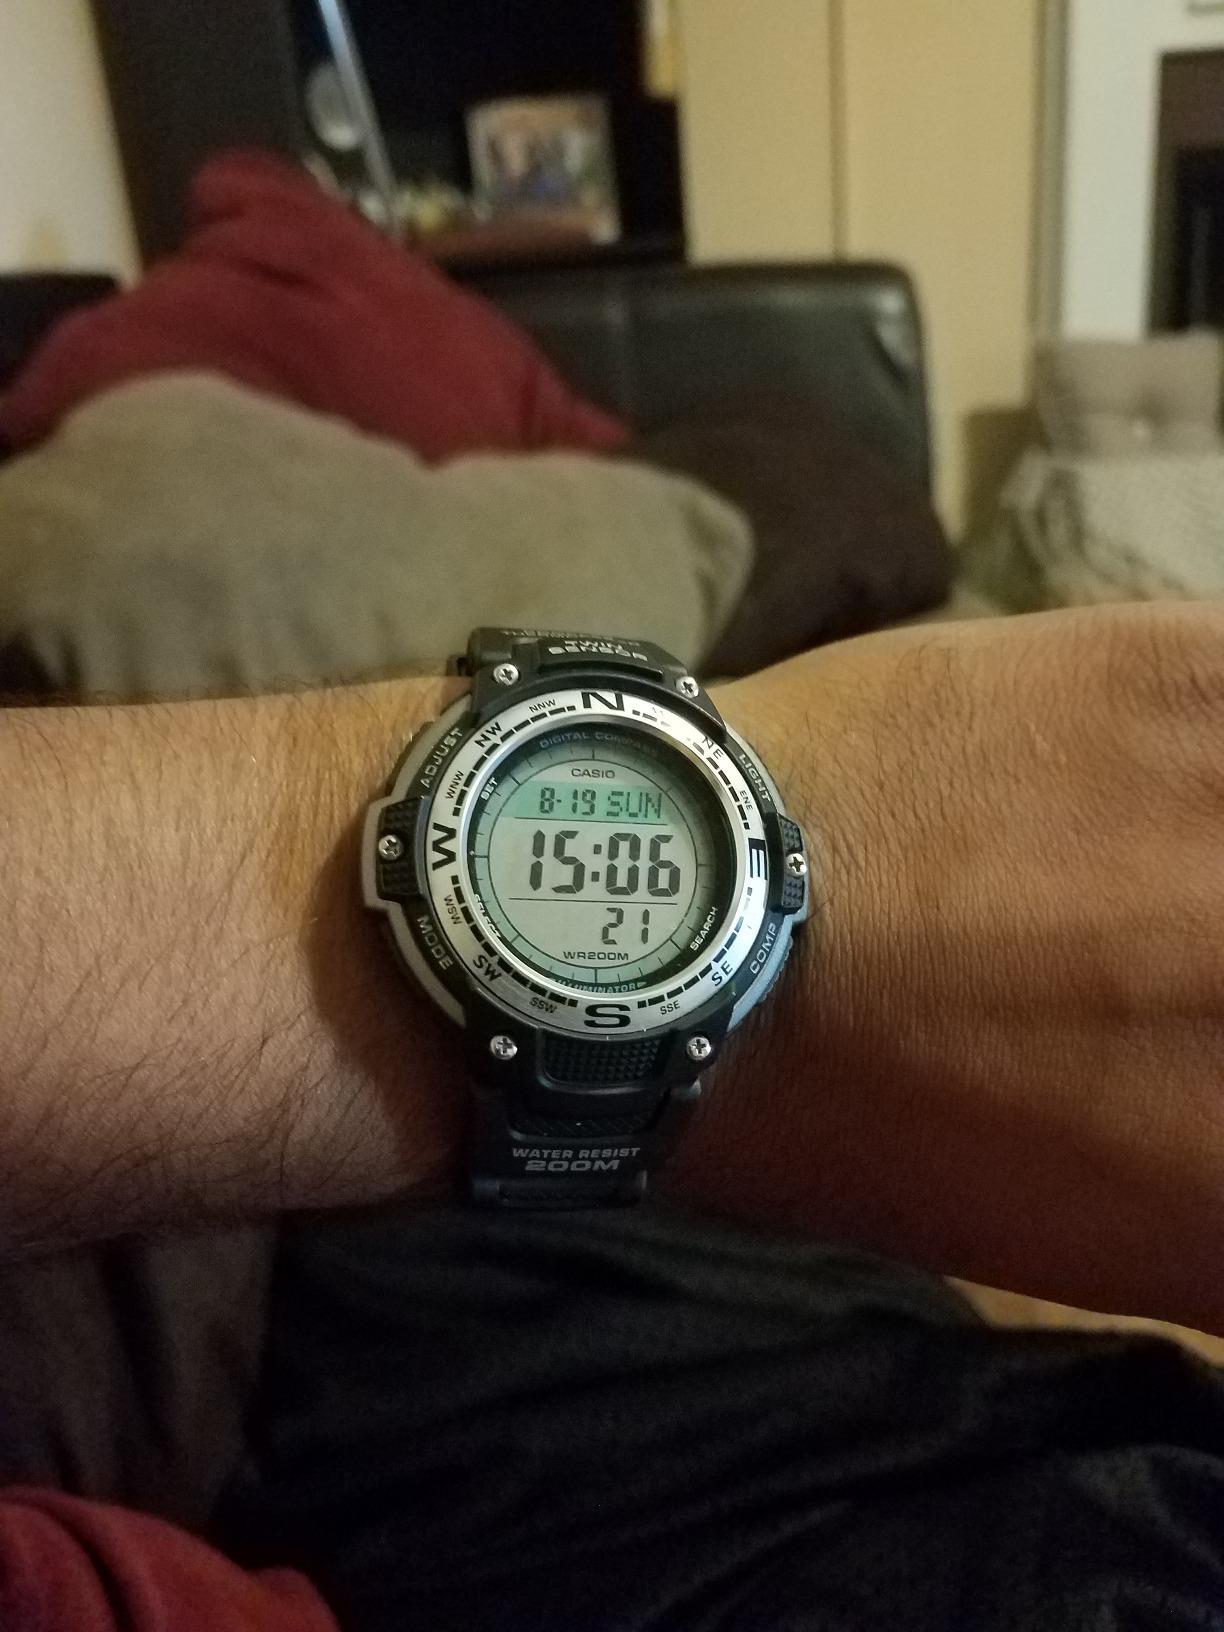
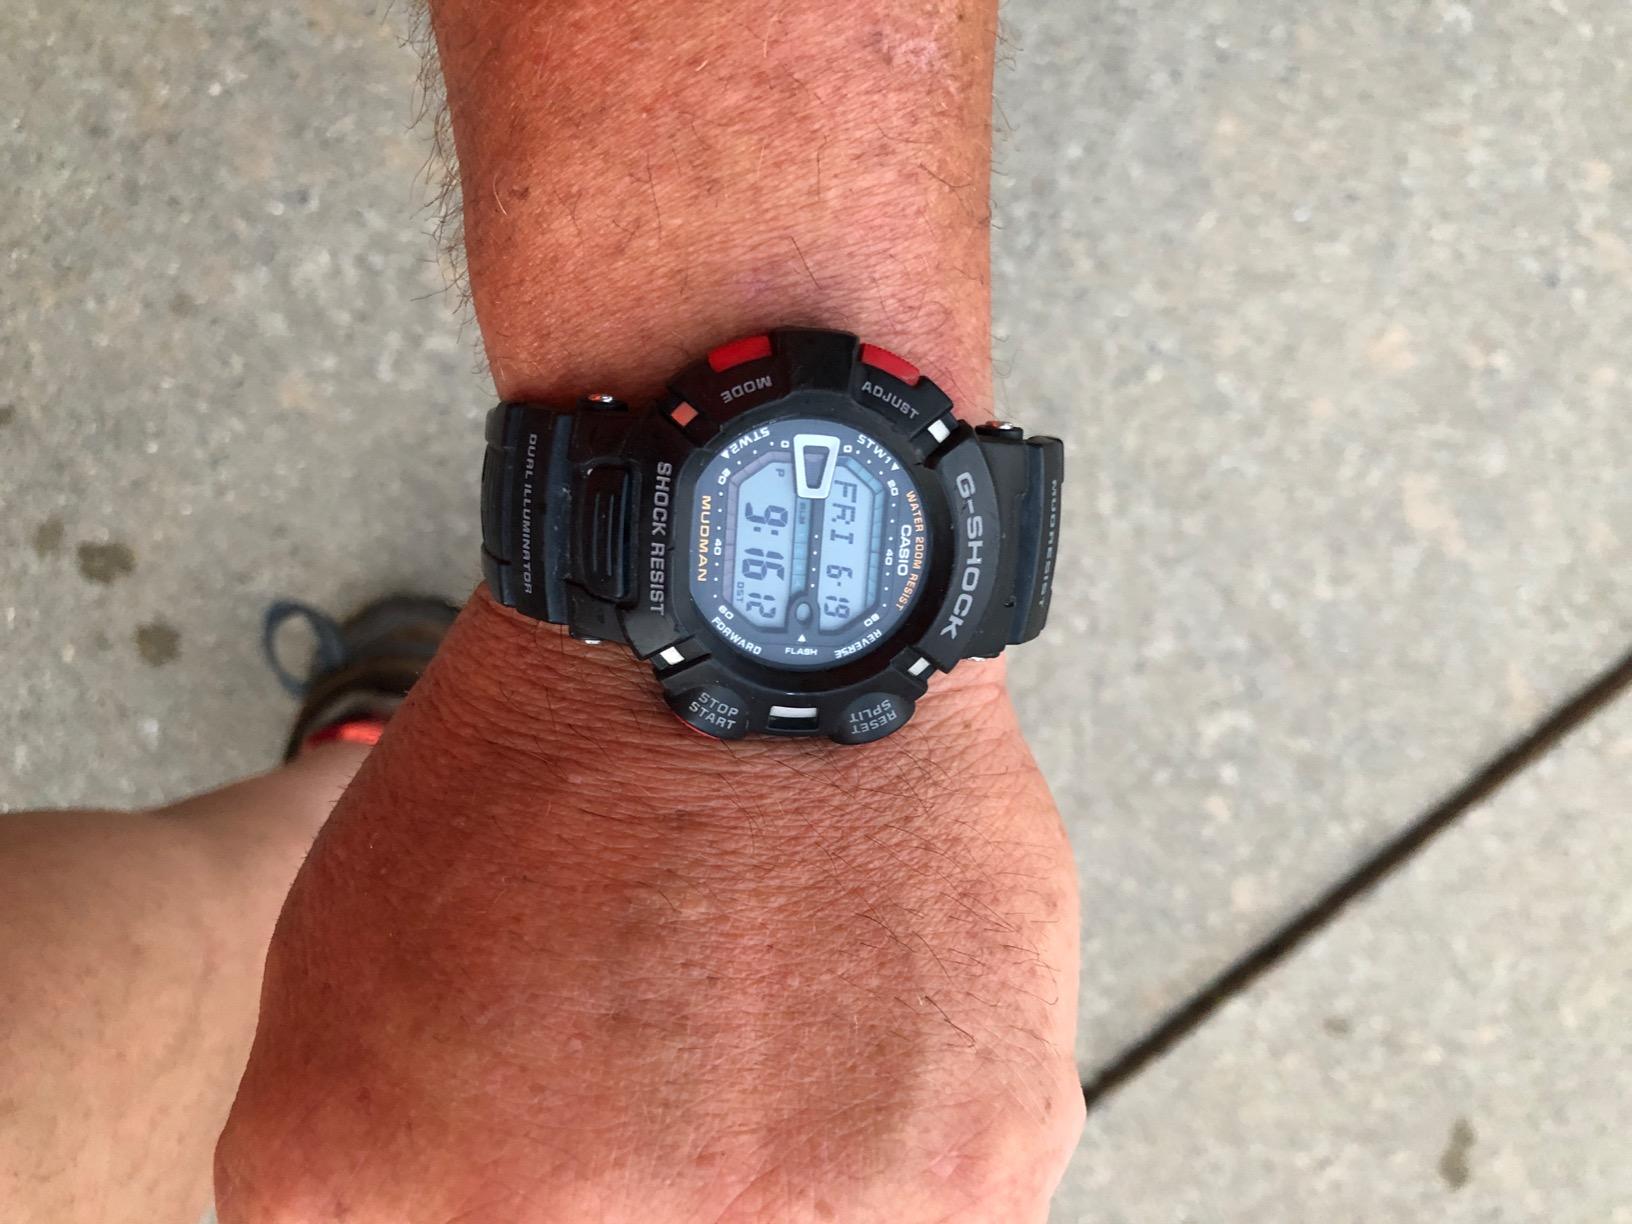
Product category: accessories_watch
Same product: no